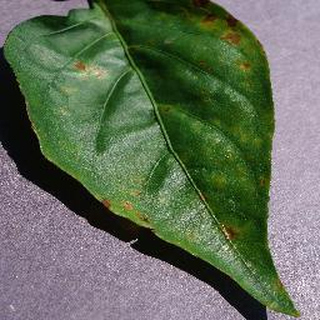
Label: bell_pepper_bacterial_spot